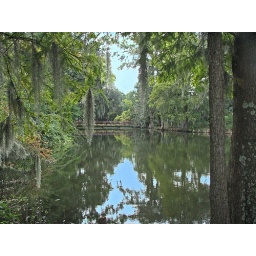
red bridge in the swamp